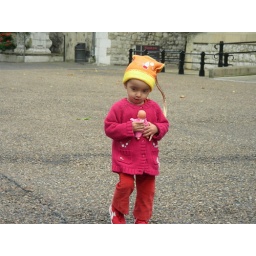
Ayesha in tower of london with her cute litte baby